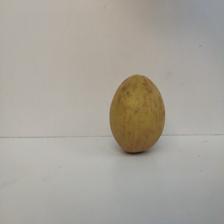
Size: Large